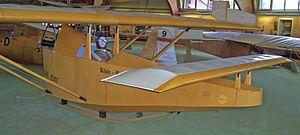
Le Lippisch Ente est le premier avion fusée au monde. Dessiné par Alexander Lippisch comme planeur, il a effectué son premier vol motorisé le 11 juin 1928, piloté par Fritz Stamer.
Cette page présente la chronologie des événements qui se sont produits avant l'année 1957 dans le domaine de l'astronautique, que ce soit dans le domaine technique que celui des idées, croyances et théories.